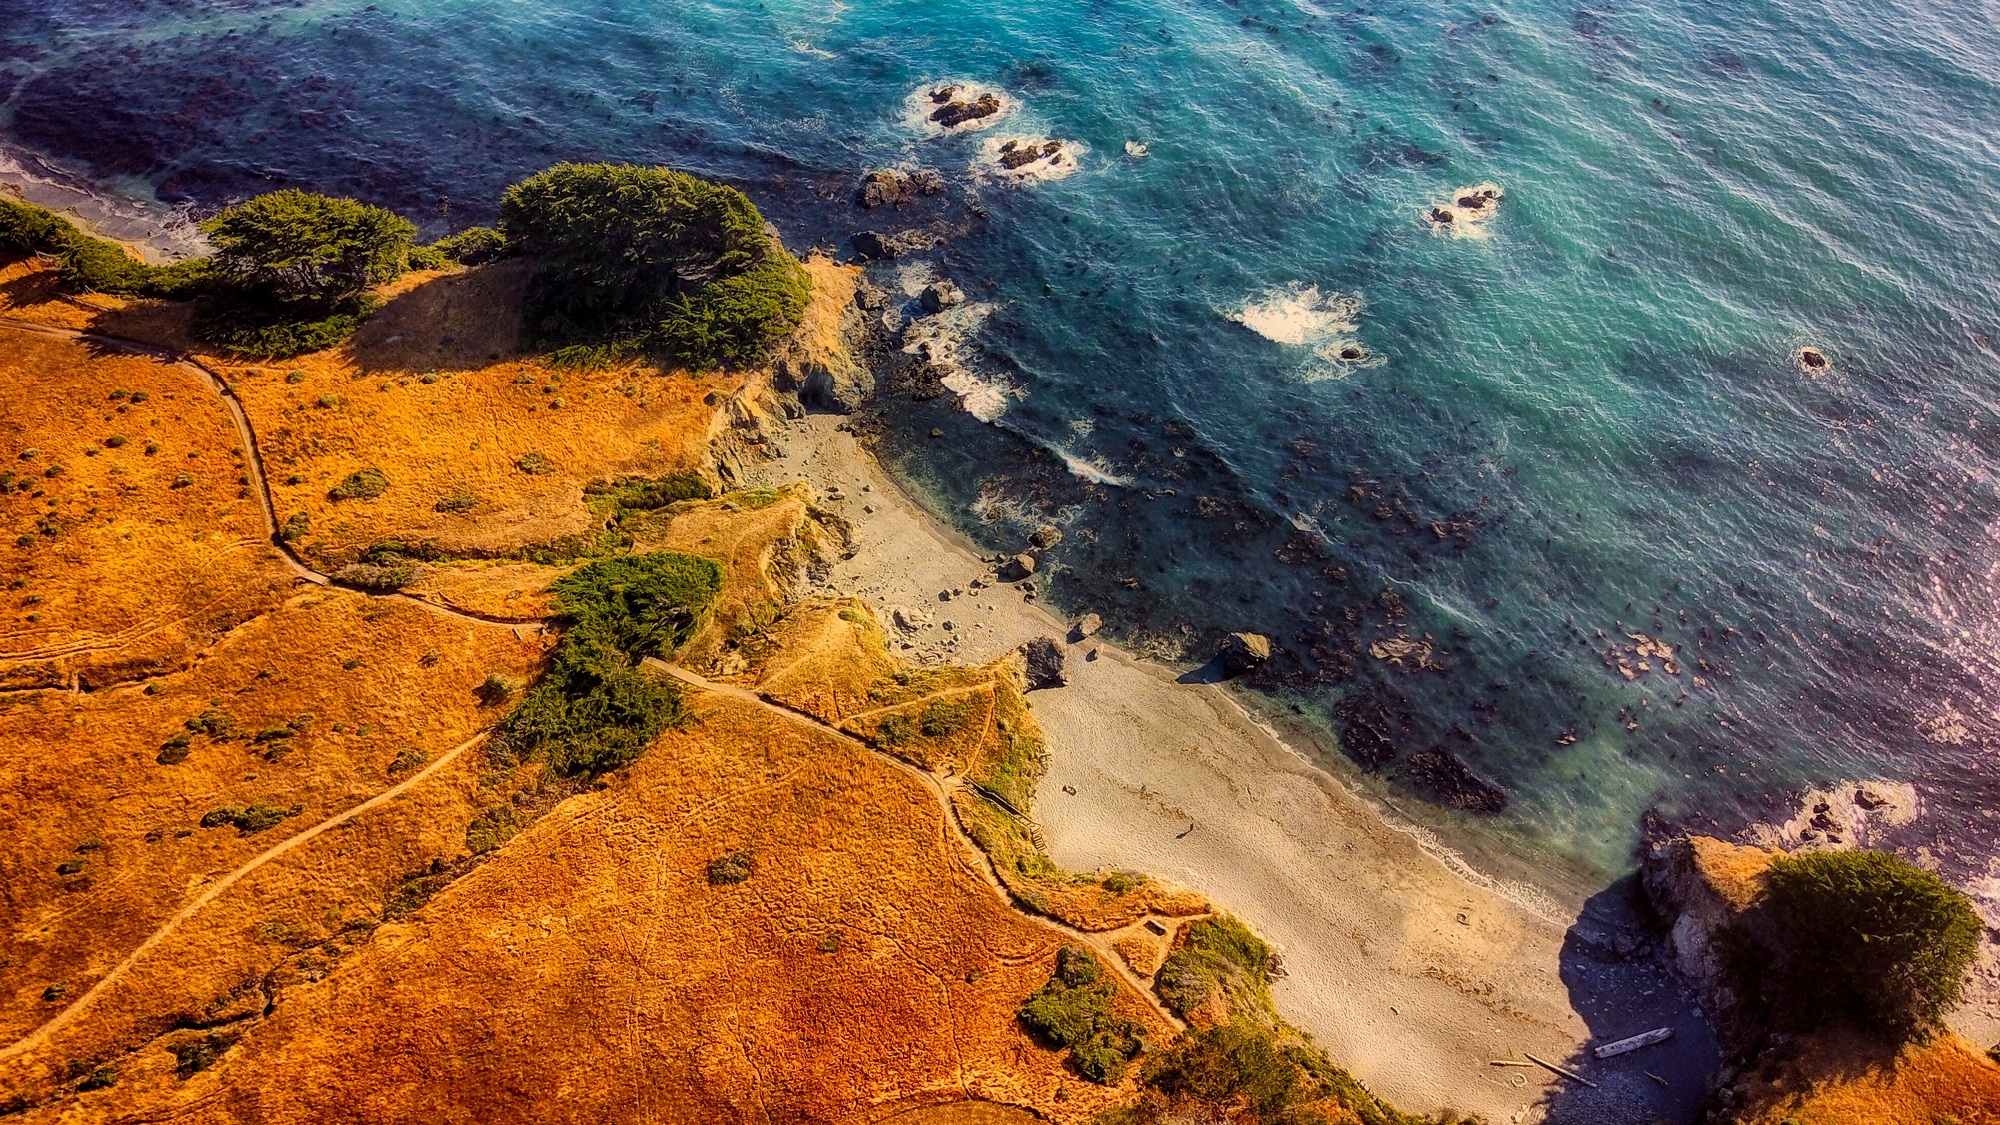
coast, sea, shore, natural landscape, coastal and oceanic landforms, rock, cliff, ocean, water, beach, bay, headland, promontory, terrain, klippe, cape, landscape, photography, wave, sand, geological phenomenon, tropics, cove, tourism, bight